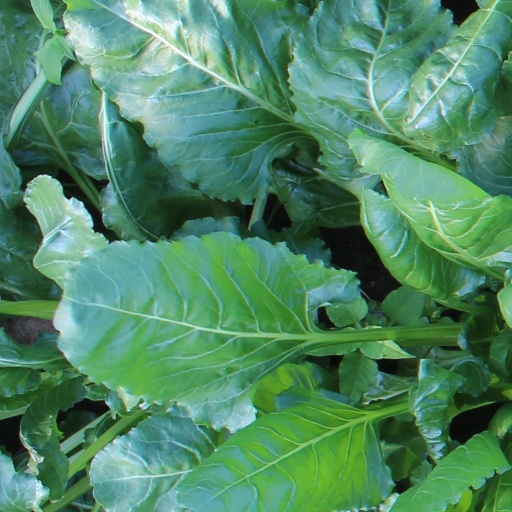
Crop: sugar beet